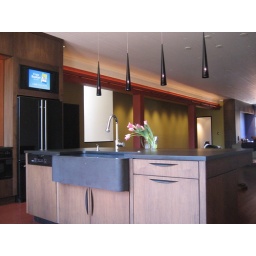
The oversized sink in this kitchen island is made from one solid piece of black granite. By Caroline Zarzar